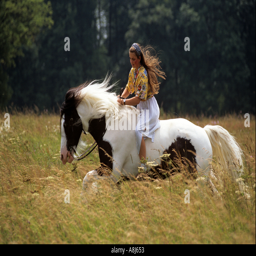
woman galloping on a cob